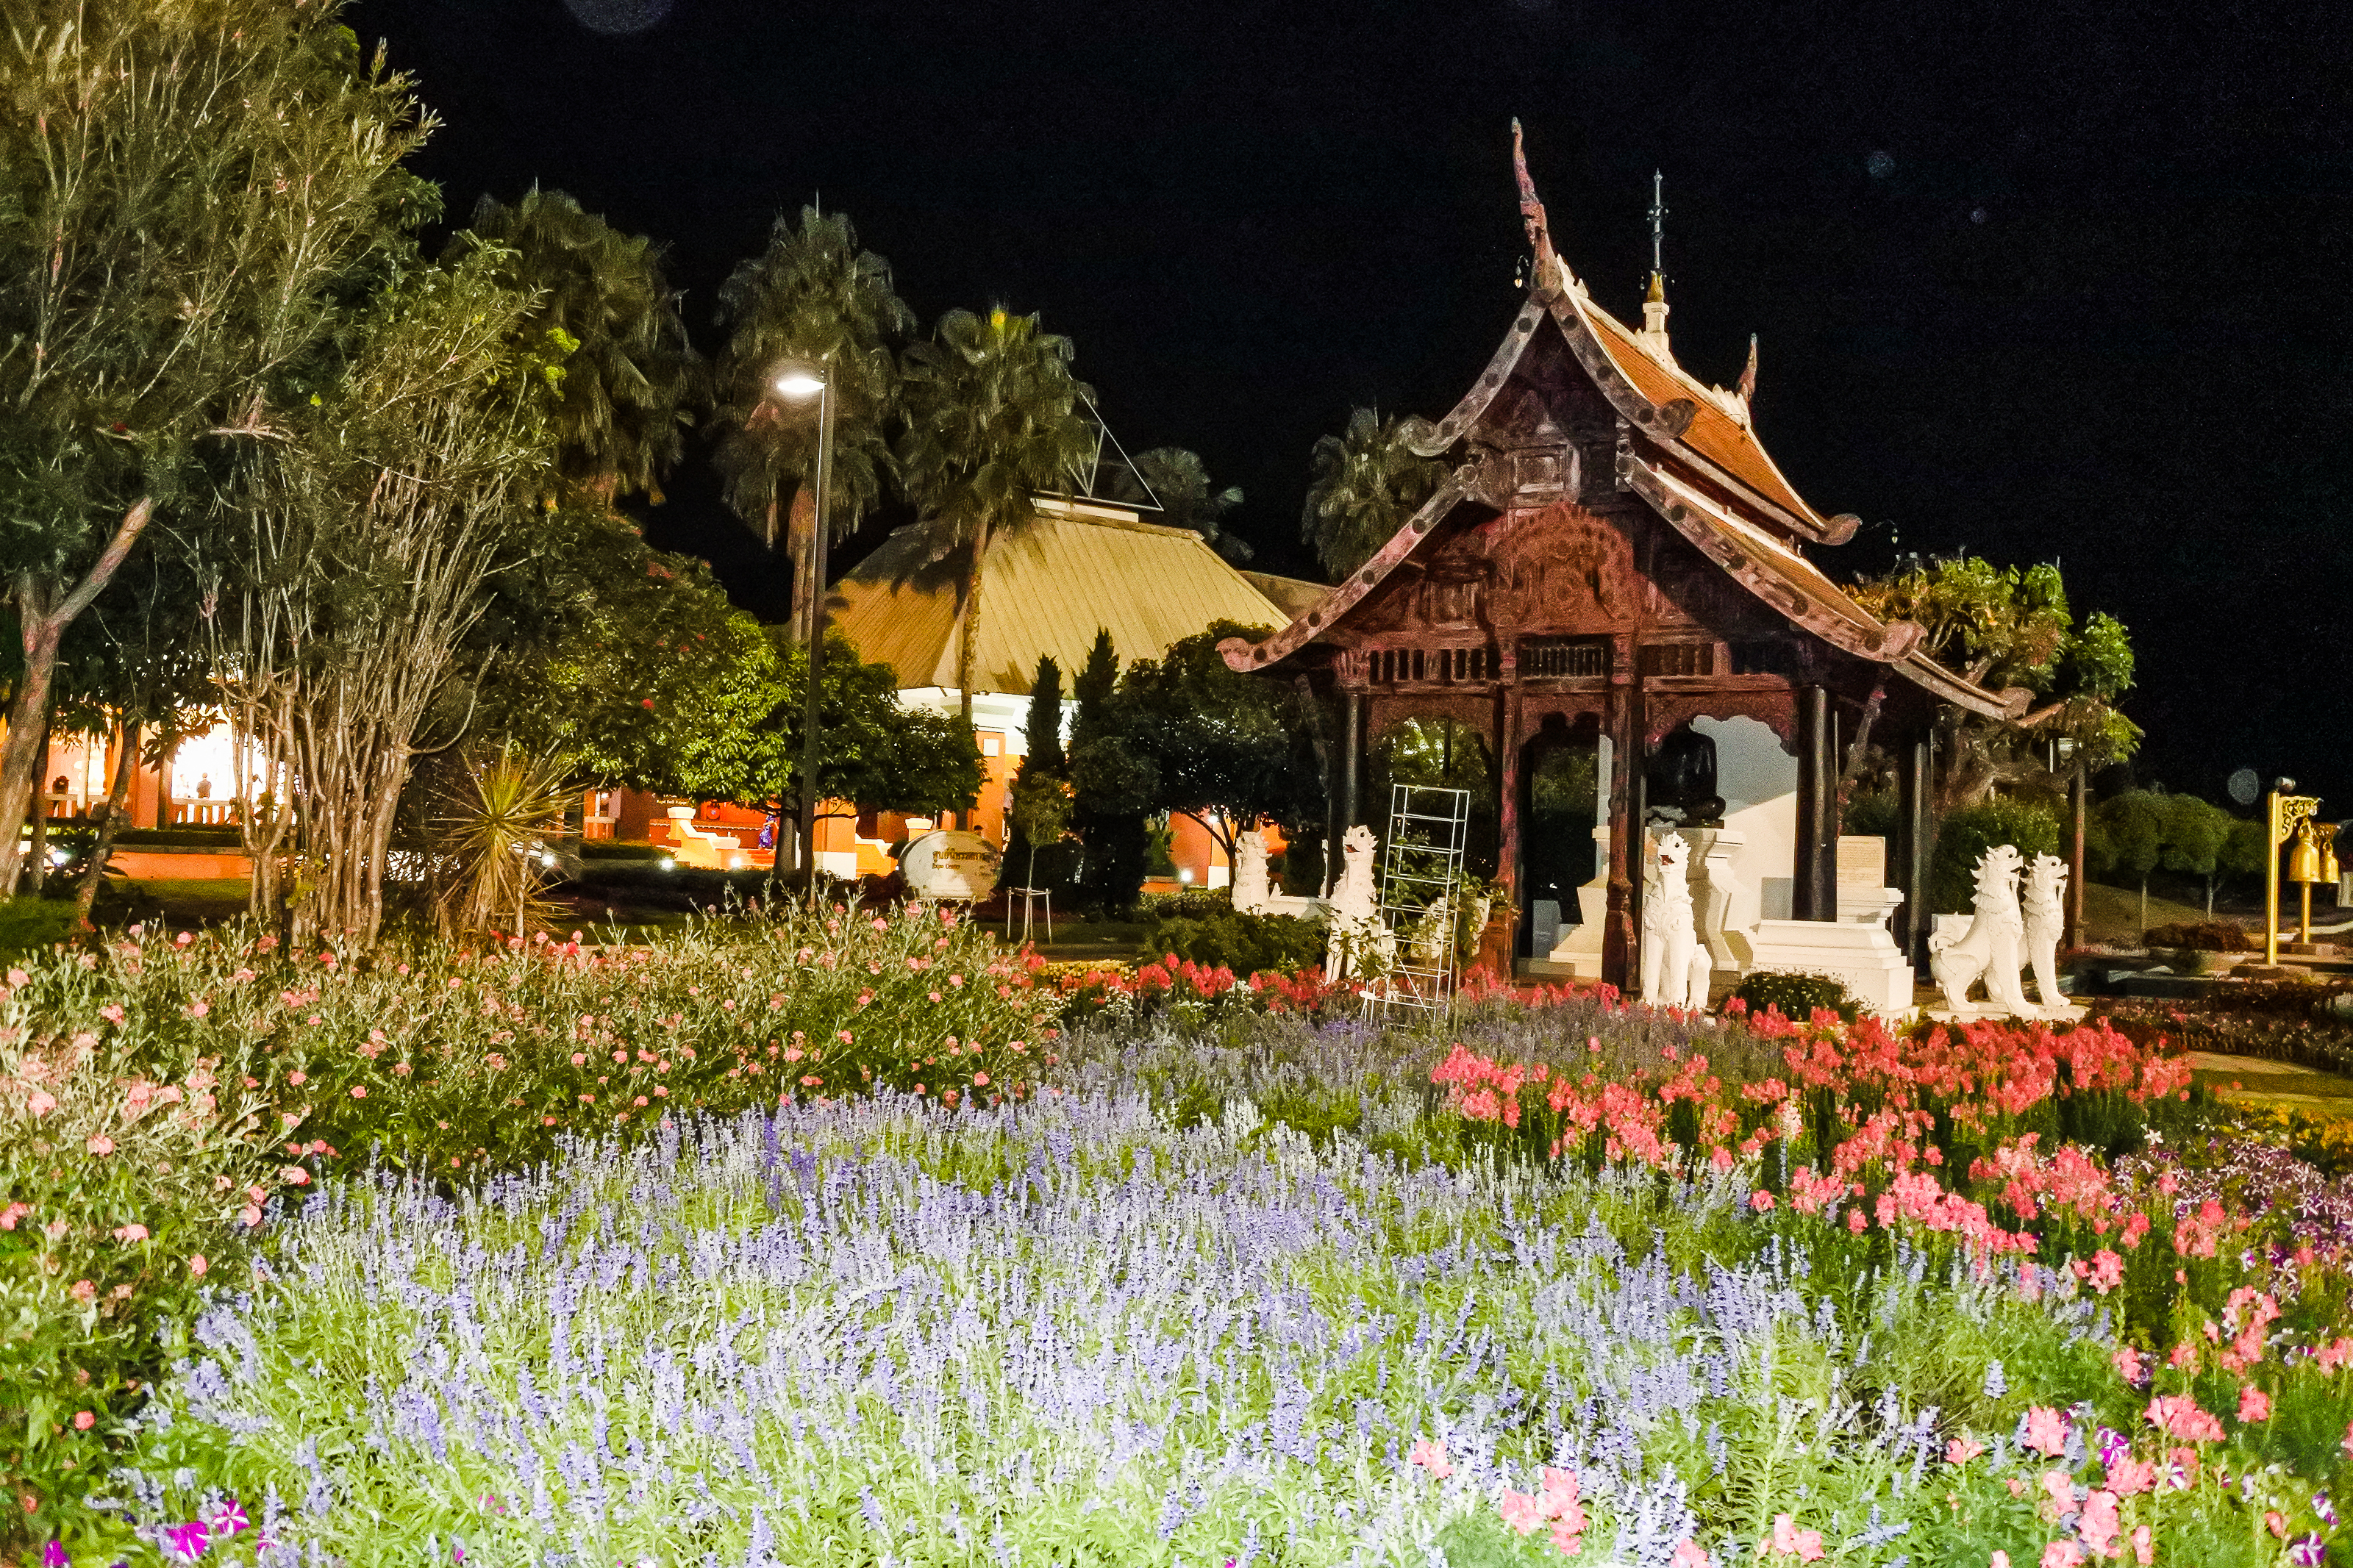
castle, dusk, flora, scenic, building, scene, beautiful, view, botanical, pavilion, thailand, landmark, palace, sky, reflection, thai, water, shrine, traditional, cultral, lake, southeast, pond, gardens, destination, regal, scenery, mai, place, expo, park, architecture, exhibition, famous, historic, nature, moat, asia, asian, chiang, outdoors, culture, sunset, temple, garden, evening, travel, royal, ratchaphruek, natural landscape, night, grass, flower, lighting, botany, house, plant, spring, tree, rural area, landscape, wildflower, home, meadow, tourism, perennial plant